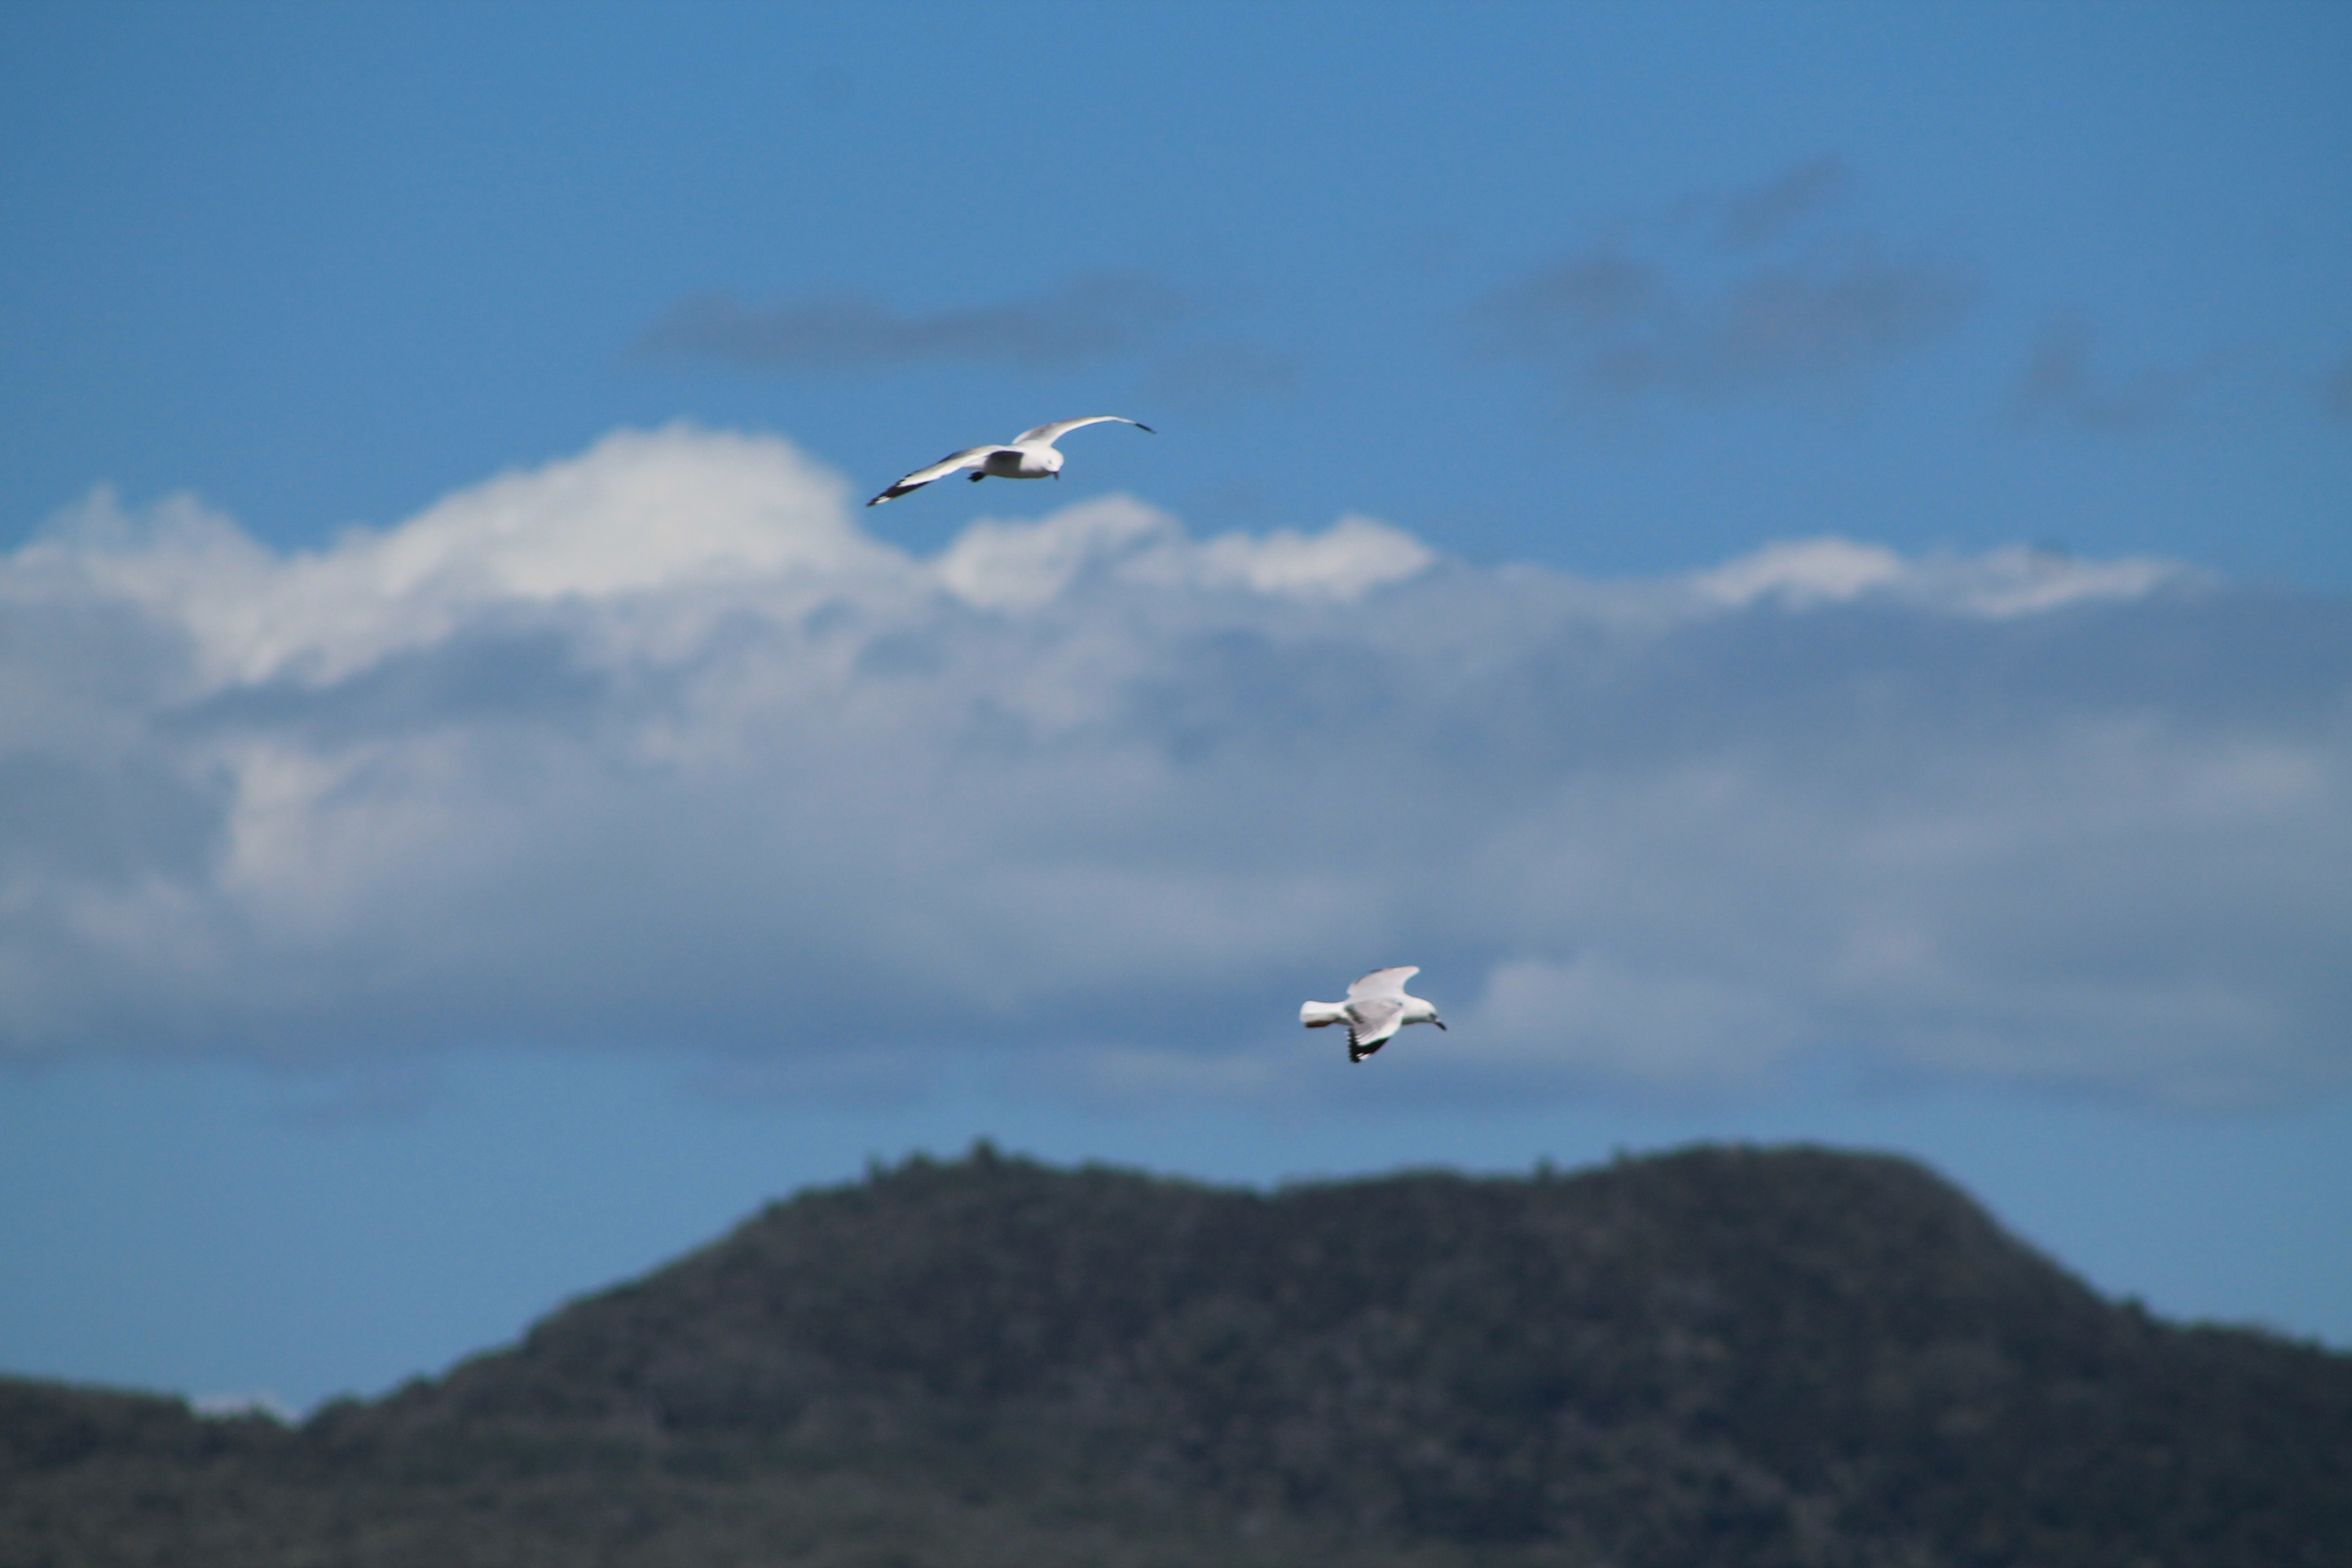
bird, wing, sky, seabird, flying, seagull, airplane, aircraft, vehicle, flight, toy, birds, airliner, atmosphere of earth